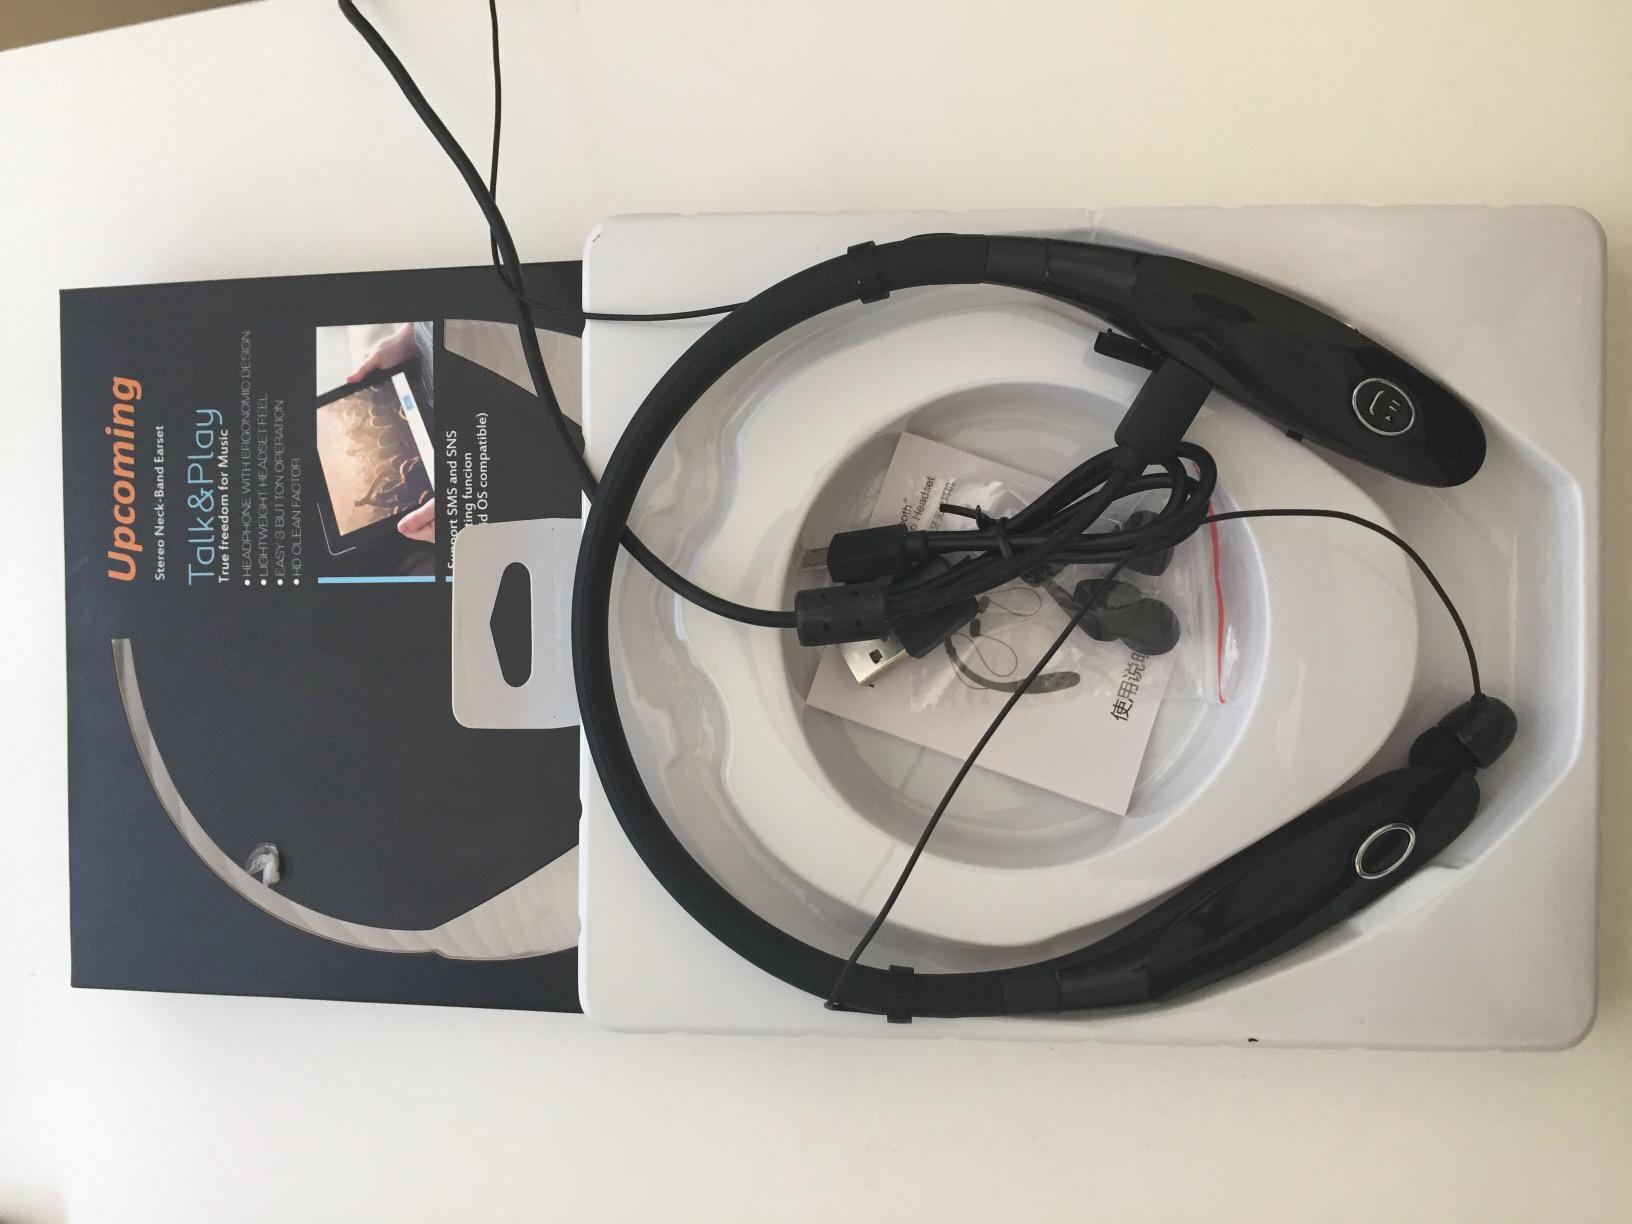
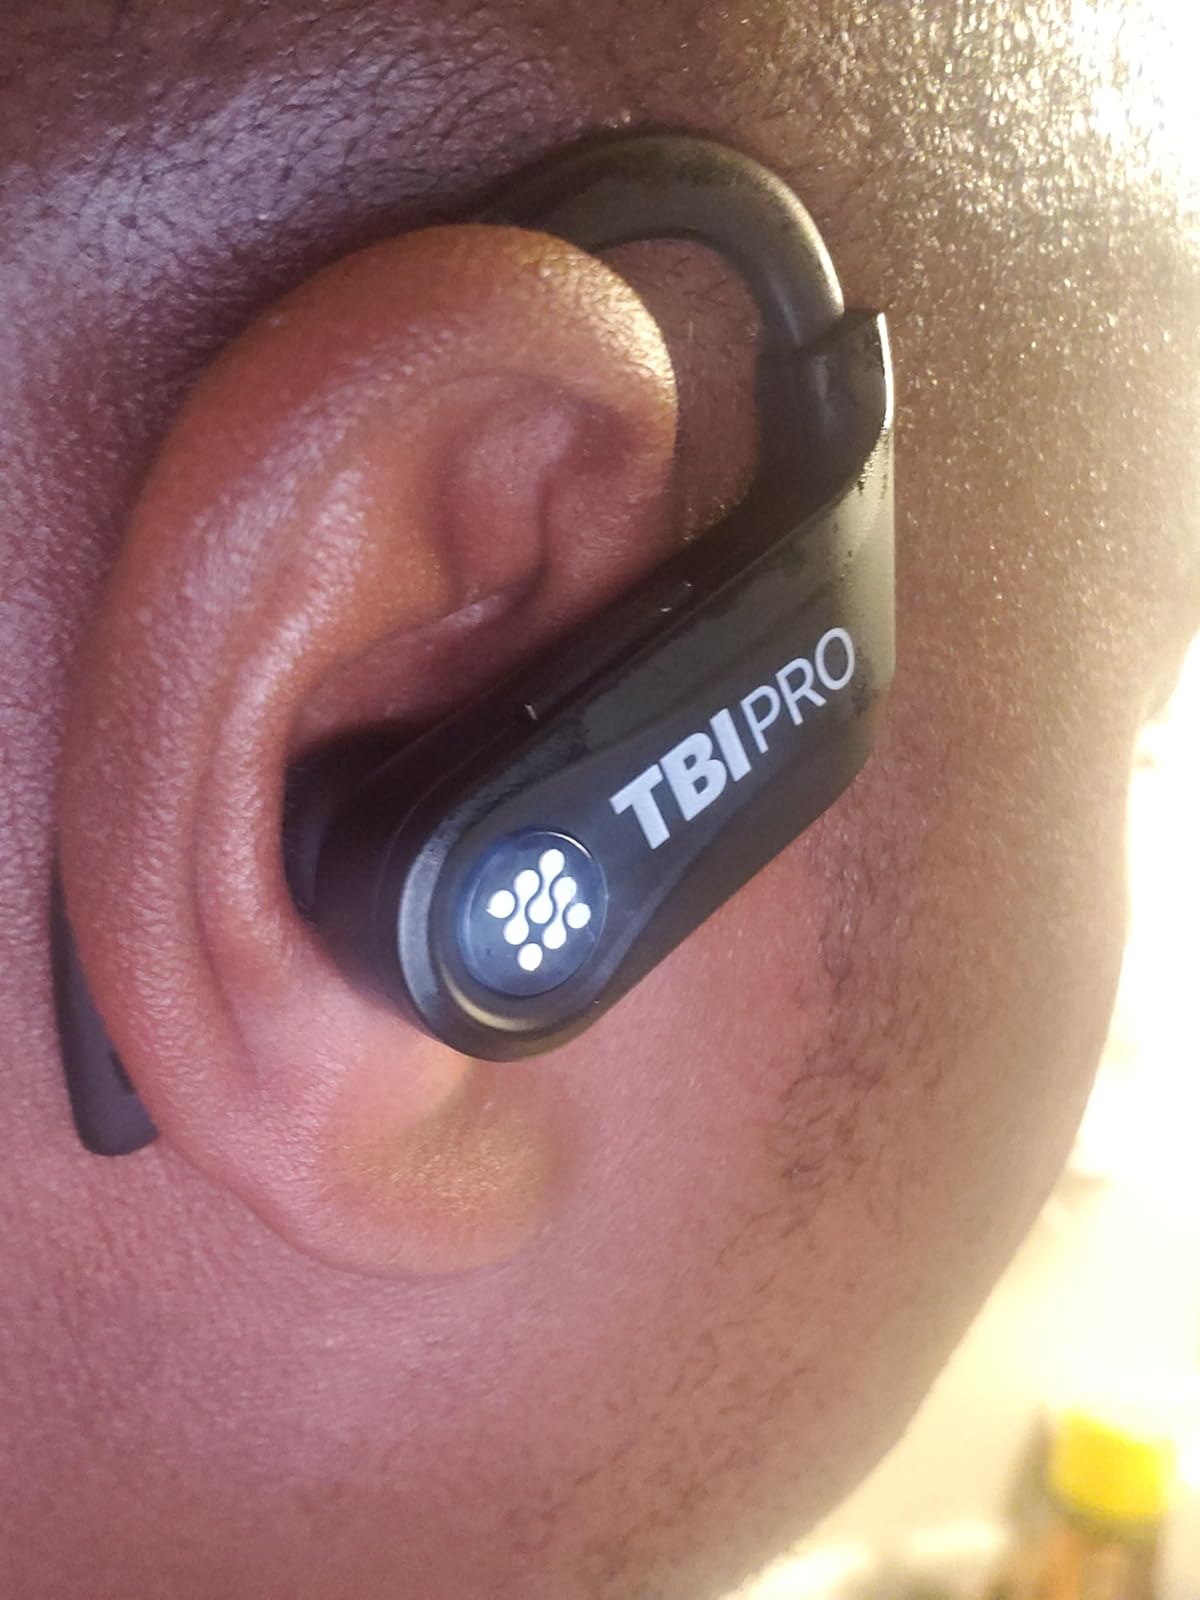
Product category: earbuds
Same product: no